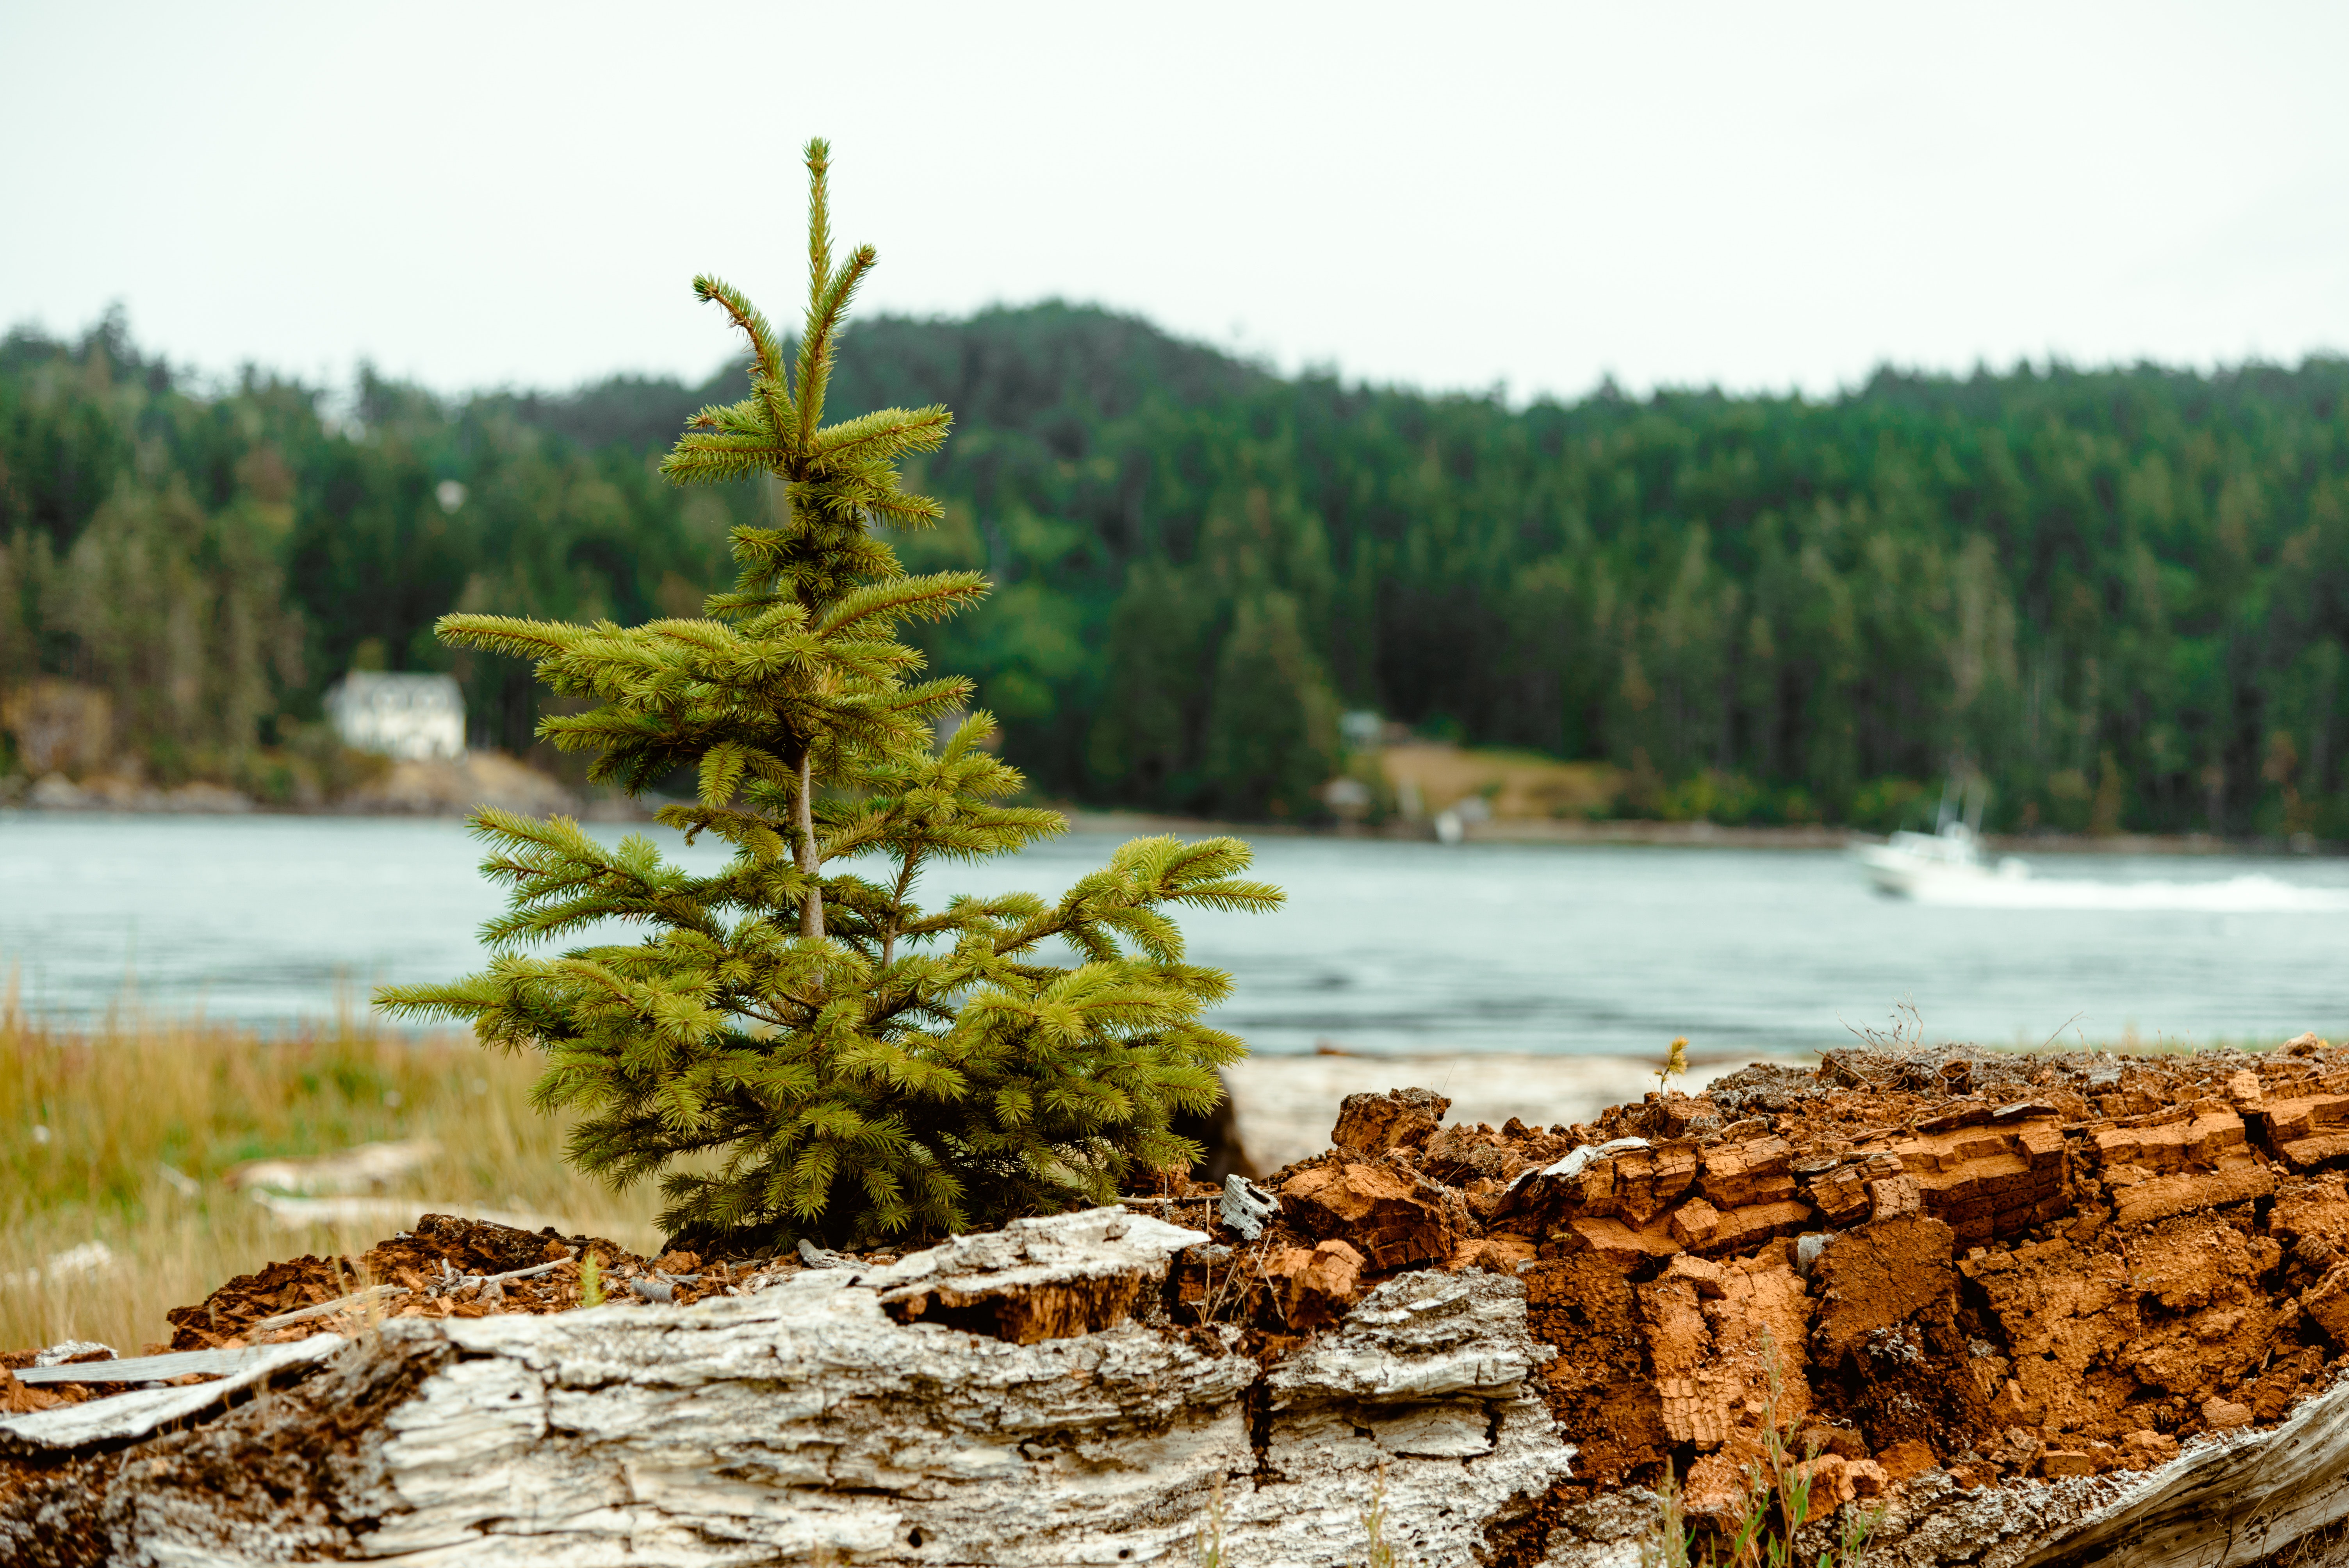
tree, water, plant, reflection, wood, lake, rock, pine family, landscape, conifer